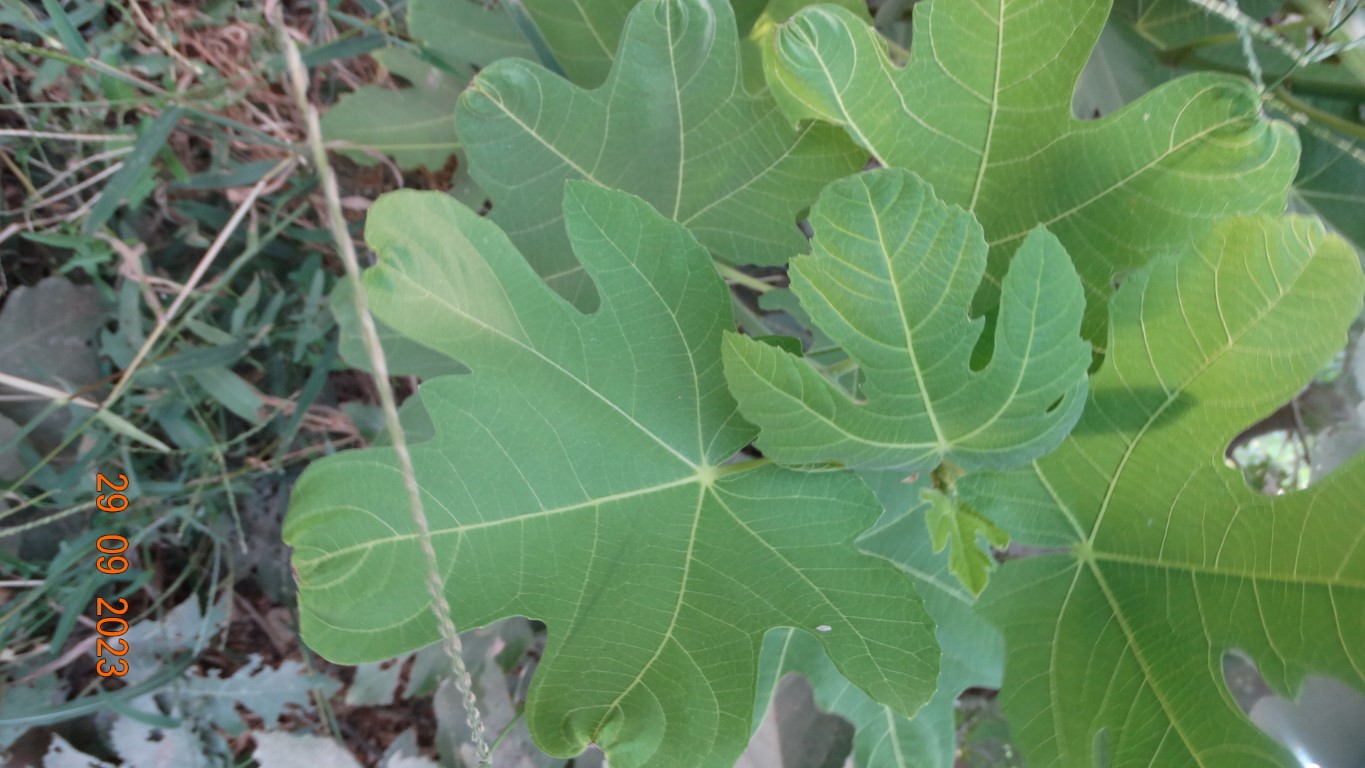
Label: healthy